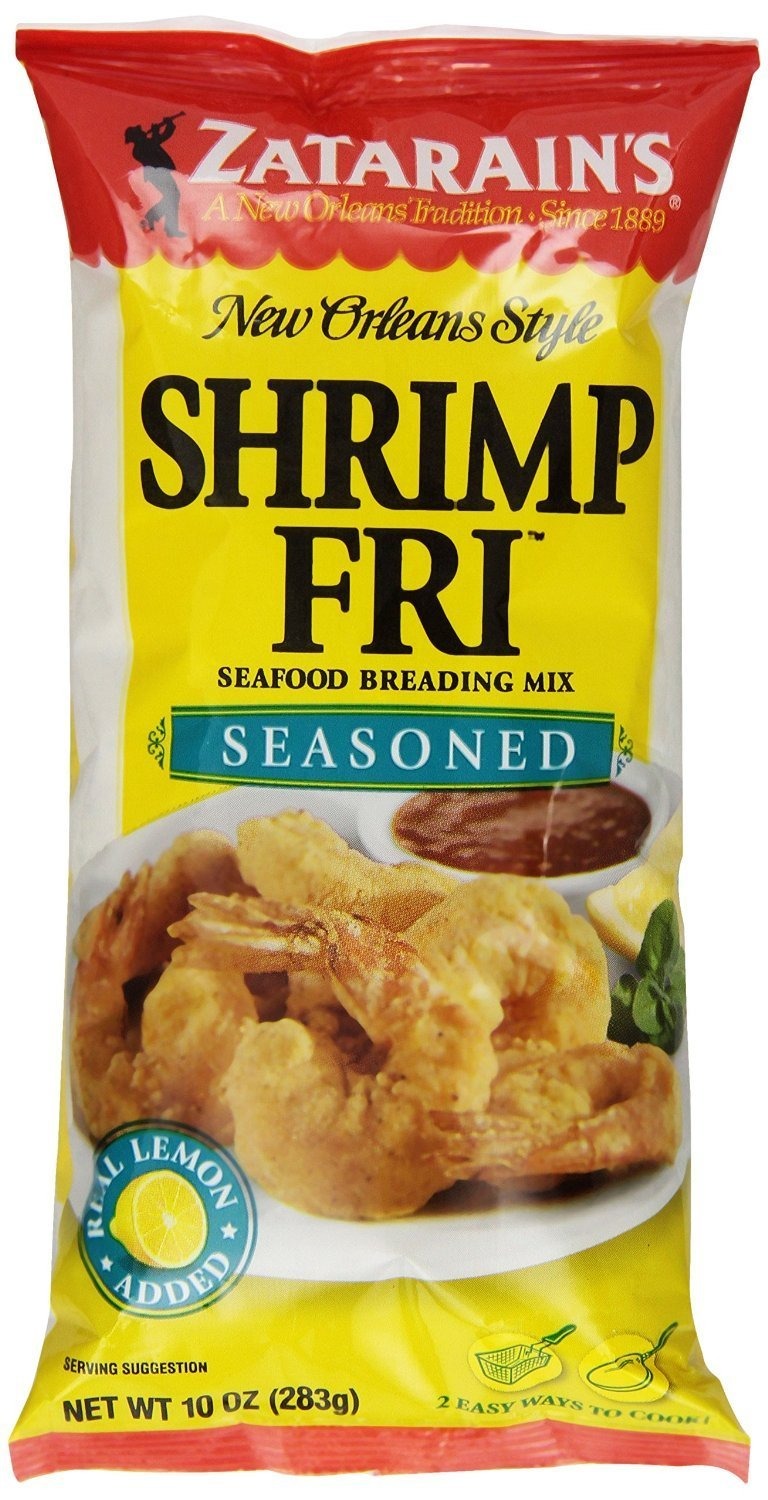
Item Name: Zatarains New Orleans Style Seasoned Shrimp Fry Mix, 10 Ounce -- 12 Per Case.
Product Description: Zatarains New Orleans Style Seasoned Shrimp Fry Mix, 10 Ounce -- 12 per case. Use this unique blend for crispy, golden, and easy shrimp every time.Ingredients Enriched Corn Flour (Corn Flour, Ferrous Sulfate, Niacin, Thiamine Mononitrate, Riboflavin And Folic Acid), Enriched Bleached Wheat Flour (Malted Barley Flour, Niacin, Reduced Iron, Thiamine Mononitrate, Riboflavin, Folic Acid), Salt, Spices (Including Red Pepper), Citric Acid, Garlic, Onion, Sodium Aluminum Phosphate, Disodium Inosinate and Disodium Guanylate (Flavor Enhancers), Lemon Juice Concentrate, Baking Powder (Sodium Acid Pyrophosphate, Sodium Bicarbonate, Corn Starch, Monocalcium Phosphate), Lemon Oil, Natural Flavor, And Extractives Of Paprika. Shelf Life: 540 View Nutrition Fact
Value: 120.0
Unit: Fl Oz

Price: 32.985